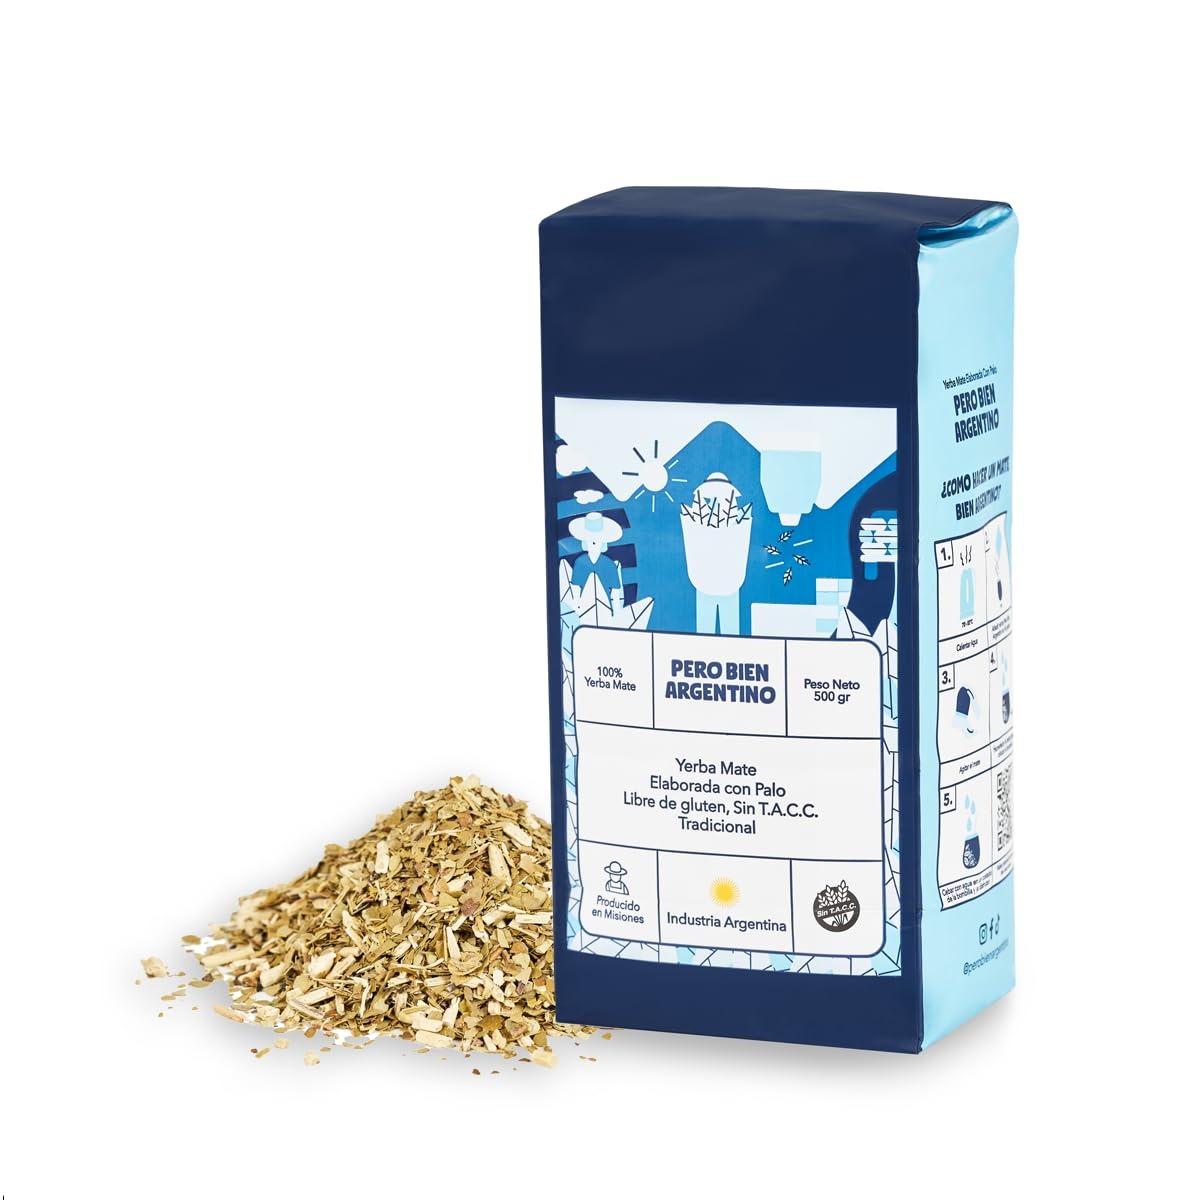
Item Name: Pero Bien Argentino Yerba Mate Loose Leaf With Stems, Mate Tea Pure, 1.10 Pound (Pack of 1)
Bullet Point 1: Authentic Argentine Yerba Mate: Experience the cultural tradition with our authentic, traditional Yerba Mate. This mate tea is made in Misiones, Argentina, ensuring its unique flavor and authenticity. Argentine mate. Dried yerba mate. Yerba mate unsmoked.
Bullet Point 2: Loose Leaf Mate Tea: Drink Mate the authentic way! Our yerba con palo is an Argentina cultural tradition, offering a rich, authentic taste that stands out. Our loose leaf mate with palo ensures no dusting, delivering a rich, long-lasting flavor for many pours.
Bullet Point 3: Rich in Nutrients & Antioxidants: Yerba Mate is packed with minerals and powerful antioxidants like saponins and polyphenols. Known for boosting energy, enhancing mental focus, aiding digestion, and supporting cardiovascular health.
Bullet Point 4: Natural Caffeine Boost: Yerba Mate provides a smooth and balanced caffeine kick, offering the energy of coffee without the jitters. Ideal for those seeking a sustained energy lift, mental clarity, and focus, our Yerba Mate is a perfect alternative to traditional caffeinated beverages.
Bullet Point 5: Customer Support & Traditional Gift Option: Packaged in a traditional container that reflects the rich heritage of Yerba Mate, our loose leaf blend makes a unique and meaningful gift. If you have any questions or concerns, our dedicated customer support team is here to assist you.
Product Description: "Introducing the Pero Bien Argentino Yerba Mate Leaf, your passport to the authentic Argentine cultural tradition. This traditional yerba mate, derived from the leaves of the Ilex paraguariensis plant, delivers a unique blend of flavor and energy that has been cherished in Argentina for centuries. Made in the heart of Misiones, Argentina, our yerba mate loose leaf tea offers a genuine taste of South American tradition. As a yerba con palo, the Pero Bien Argentino Yerba Mate Leaf includes both leaves and twigs for a balanced, full-bodied flavor. This yerbamate tea is a caffeinated beverage, providing an energy boost similar to coffee but with less of a 'crash' effect. It's not just a tea, but an experience that connects you with the rich history of Argentina. Pero Bien Argentino's yerba mate tea is also gluten-free, making it an excellent choice for those with dietary restrictions. Whether you are a fan of Canarias yerba mate, Playadito yerba mate, or Marley yerba mate, you will find our yerba mate leaf to be a delightful addition to your tea collection. Savor the unique flavor of yerba mate gold, which is a testament to the quality of our product. Our yerba matte, also known as herba mate, matte yerba, or mate yerba, is a loose leaf tea that allows for the full extraction of flavor. This traditional yerba mate from Argentina is the perfect way to start your day or give you a mid-afternoon energy boost. Whether you call it yerbamate, yaba mate, yurba mate, or hierba mate, the quality and authenticity of our product remain the same. The cultural tradition of yerba mate tea is a cornerstone of Argentine life, and we are proud to share it with you. Experience the taste of Argentina with Pero Bien Argentino Yerba Mate Leaf."
Value: 17.637
Unit: Ounce

Price: 8.99